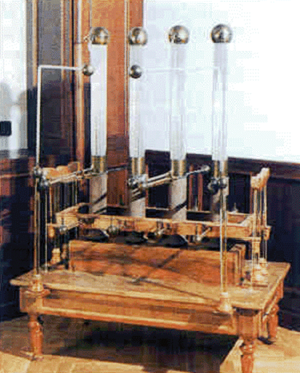
Ányos Jedlik, né István Jedlik, est un inventeur, ingénieur, physicien hongrois, prêtre bénédictin, membre de l'Académie hongroise des Sciences, et auteur de plusieurs livres. Il est le père de la dynamo et du moteur électrique.